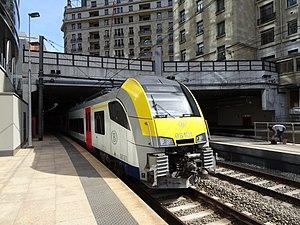
Train de la ligne S4 du RER de Bruxelles
La ligne S4 du RER bruxellois, plus simplement nommée S4, est une ligne de train de l'offre ferroviaire suburbaine à Bruxelles, composante du projet Réseau express régional bruxellois, elle traverse Bruxelles sur un axe Est-Ouest : Vilvorde - Bruxelles-Luxembourg - Alost sans emprunter la Jonction Nord-Midi.